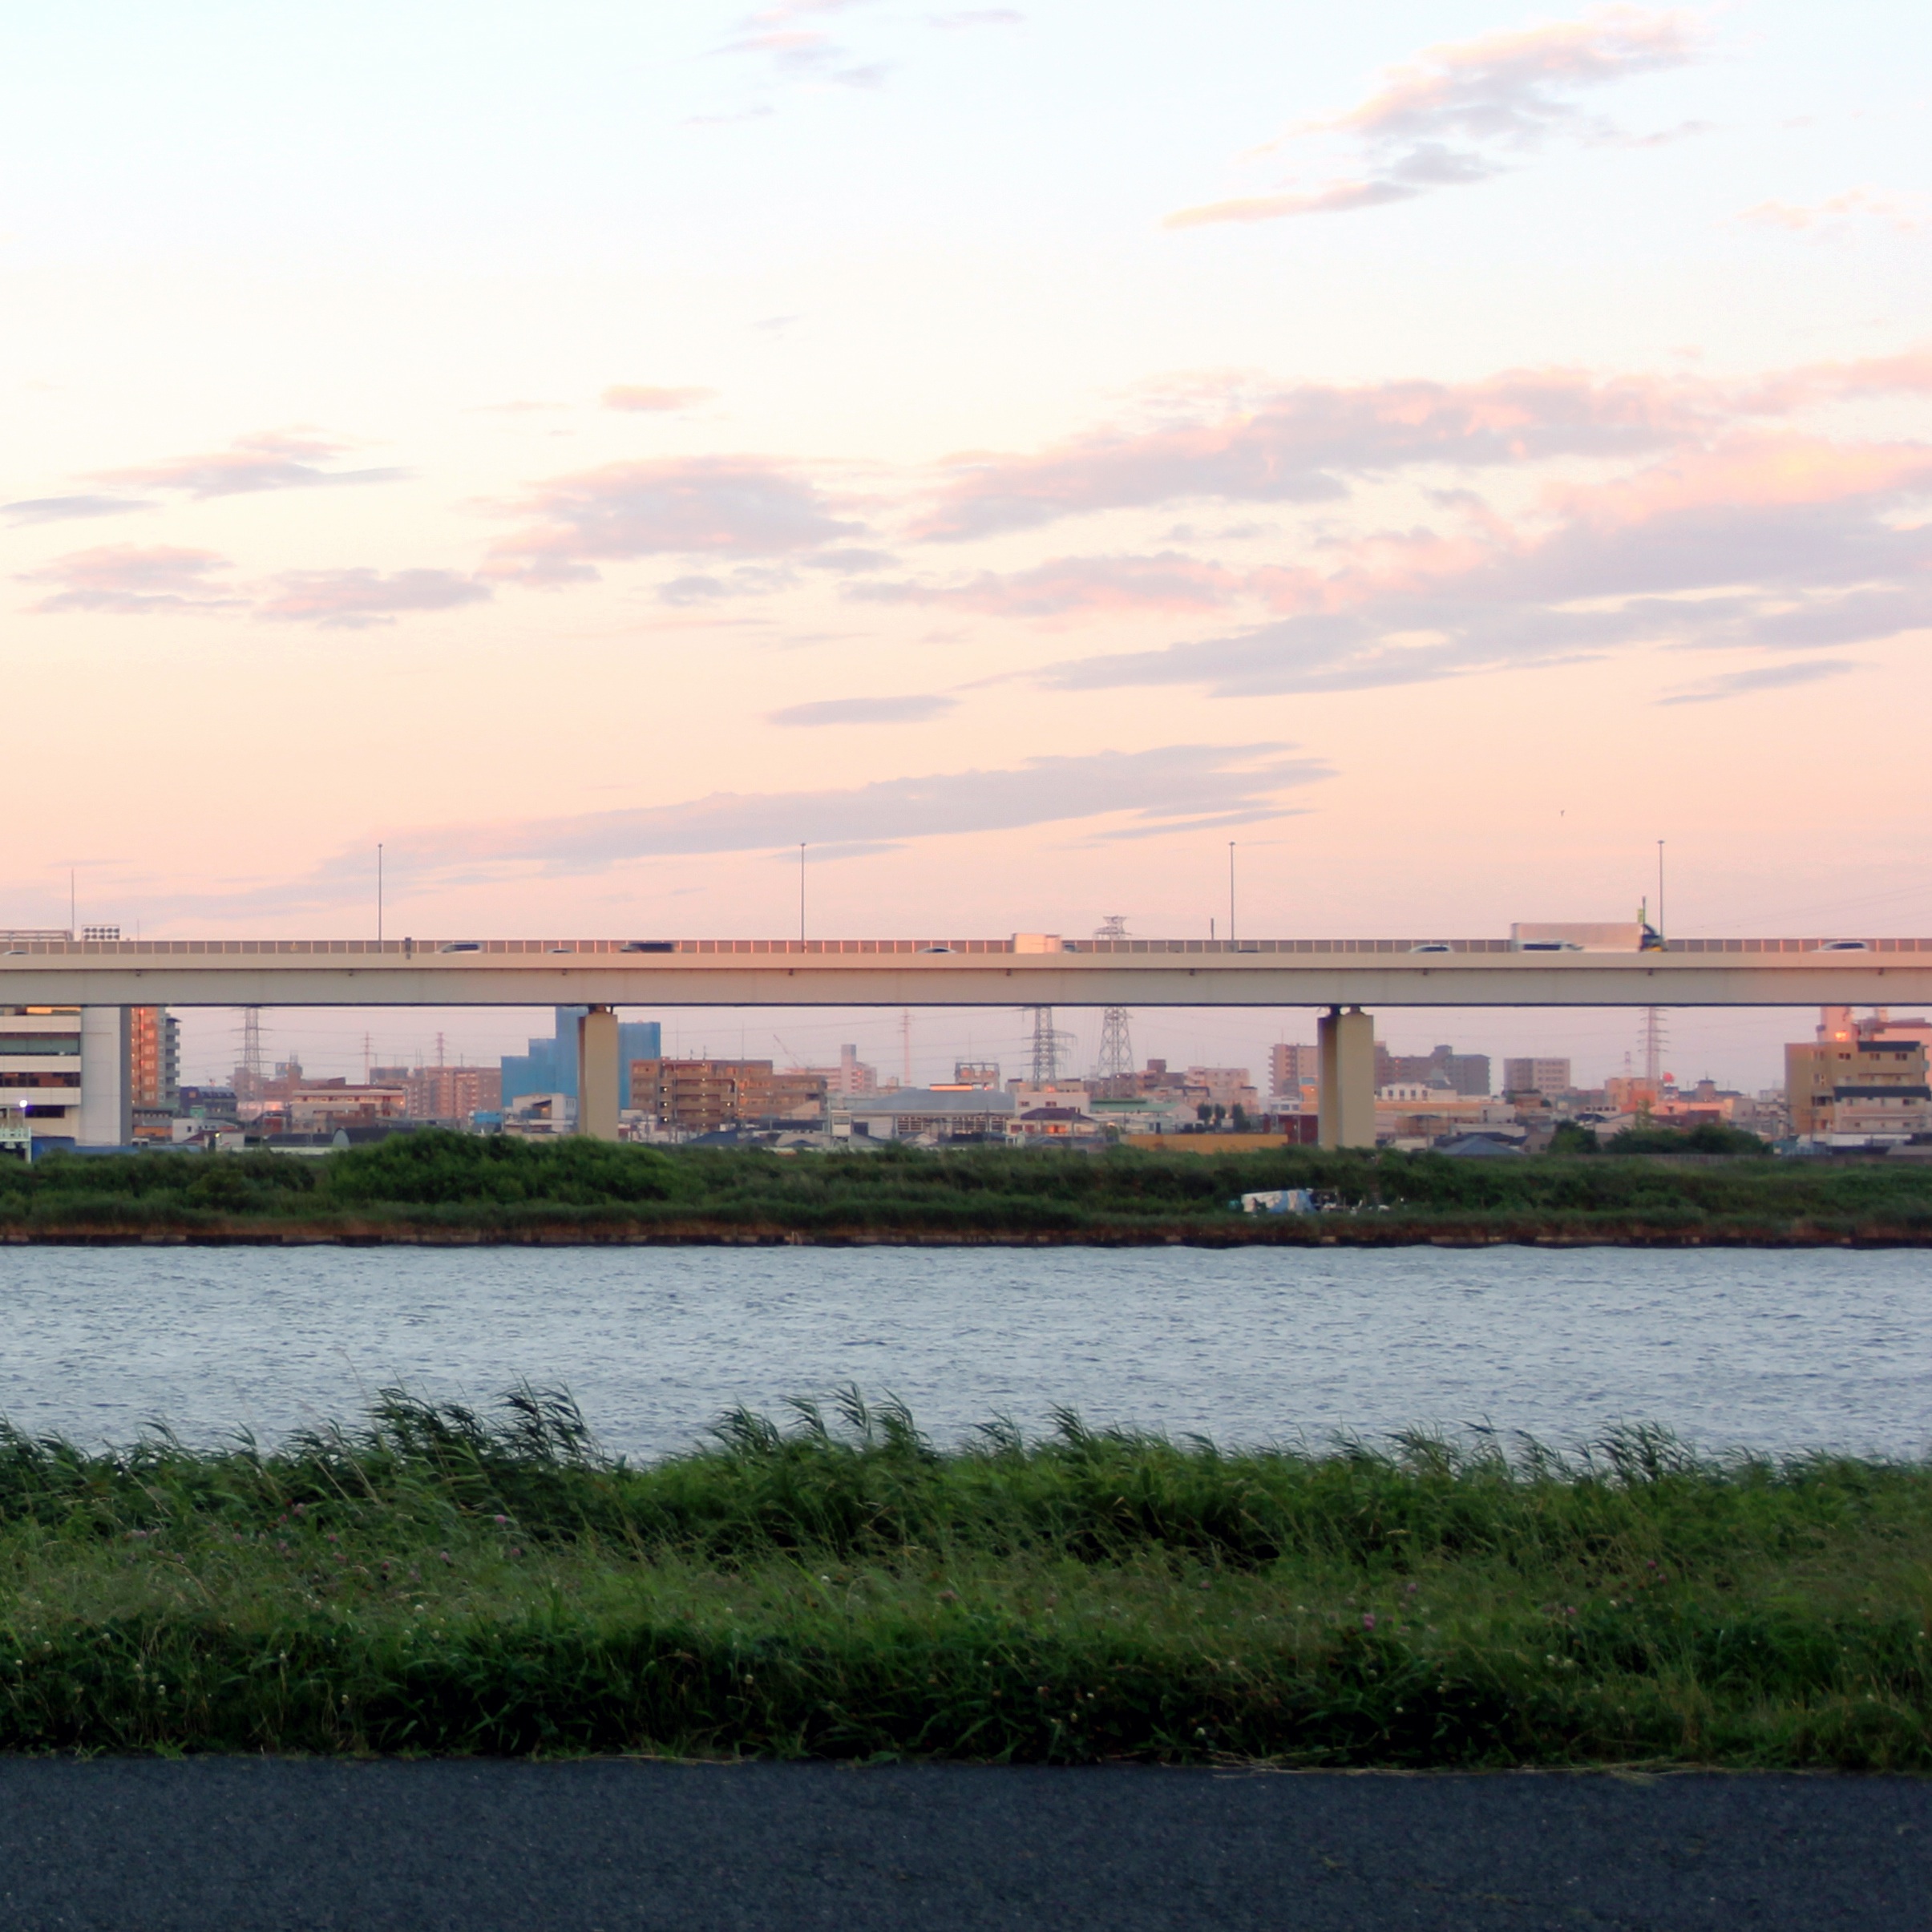
sea, coast, horizon, bridge, skyline, highway, river, walkway, transport, infrastructure